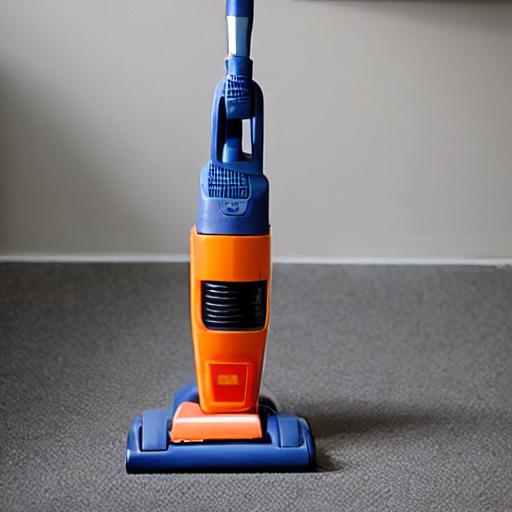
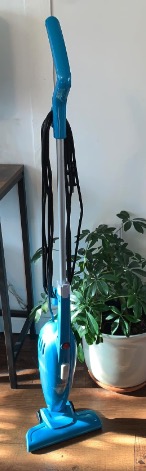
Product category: items_vacuum
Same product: no